Philip Sheridan

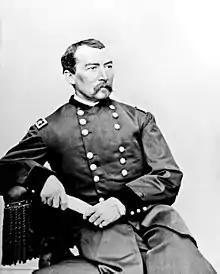
Sheridan during the 1860s

Philip Henry Sheridan (March 6, 1831 – August 5, 1888) was a career United States Army officer and a Union general in the American Civil War. His career was noted for his rapid rise to major general and his close association with General-in-chief Ulysses S. Grant, who transferred Sheridan from command of an infantry division in the Western Theater to lead the Cavalry Corps of the Army of the Potomac in the East. In 1864, he defeated Confederate forces under General Jubal Early in the Shenandoah Valley and his destruction of the economic infrastructure of the Valley, called "The Burning" by residents, was one of the first uses of scorched-earth tactics in the war. In 1865, his cavalry pursued Gen. Robert E. Lee and was instrumental in forcing his surrender at Appomattox Courthouse.